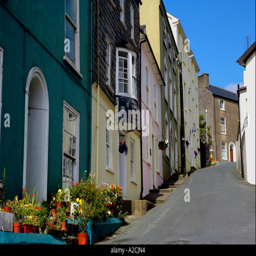
former residences of senior naval people line an eighteenth century street